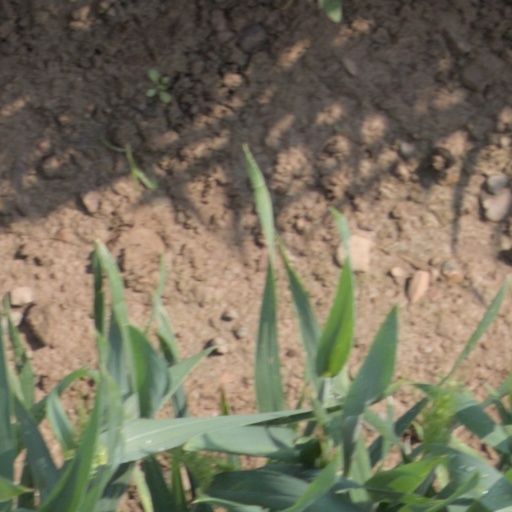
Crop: wheat